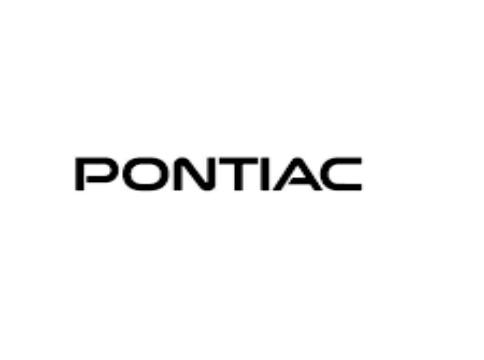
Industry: Transportation